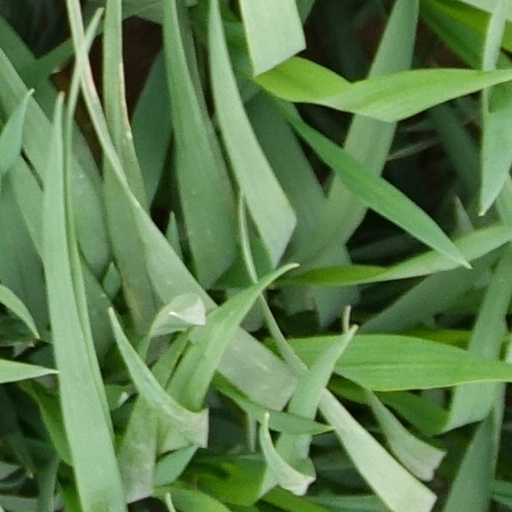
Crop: wheat